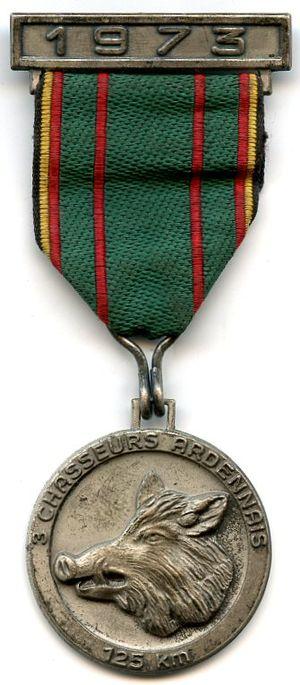
Médaille commémorative de la ""Marche Européenne du Souvenir et de l'Amitié"" (Belgique)"
Tout d´abord appelée Marche du souvenir, elle change de nom en 1968 lorsque des civils sont invités à y participer.